Lufia

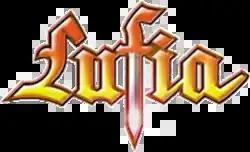
Logo

Lufia, known as in Japan, was a series of role-playing video games developed by Neverland (aside from "The Ruins of Lore", which was developed by Atelier Double). In Japan, the games were originally published by Taito and later, its now-parent company Square Enix (with "Curse of the Sinistrals"), and after the closing of Taito's North American branch after the release of the first game, Natsume Inc. ("Rise of the Sinistrals", "The Legend Returns", and "Curse of the Sinistrals") and Atlus USA ("The Ruins of Lore") in the U.S. While the games are primarily traditional 2D RPGs, they draw on elements from many other genres including action-adventure, monster collecting, and puzzle games. In the 1990s the games were originally developed on the Super NES while the most recent installment, "", was developed for the Nintendo DS and was released in 2010 for Japan on February 25 and for North America on October 12. The series currently consists of six games, including this most recent installment.